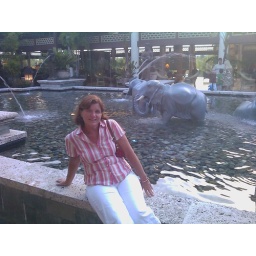
Outside by the elephant bath